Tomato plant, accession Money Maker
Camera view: tilt-top (135 deg); turntable rotation: 180 degrees
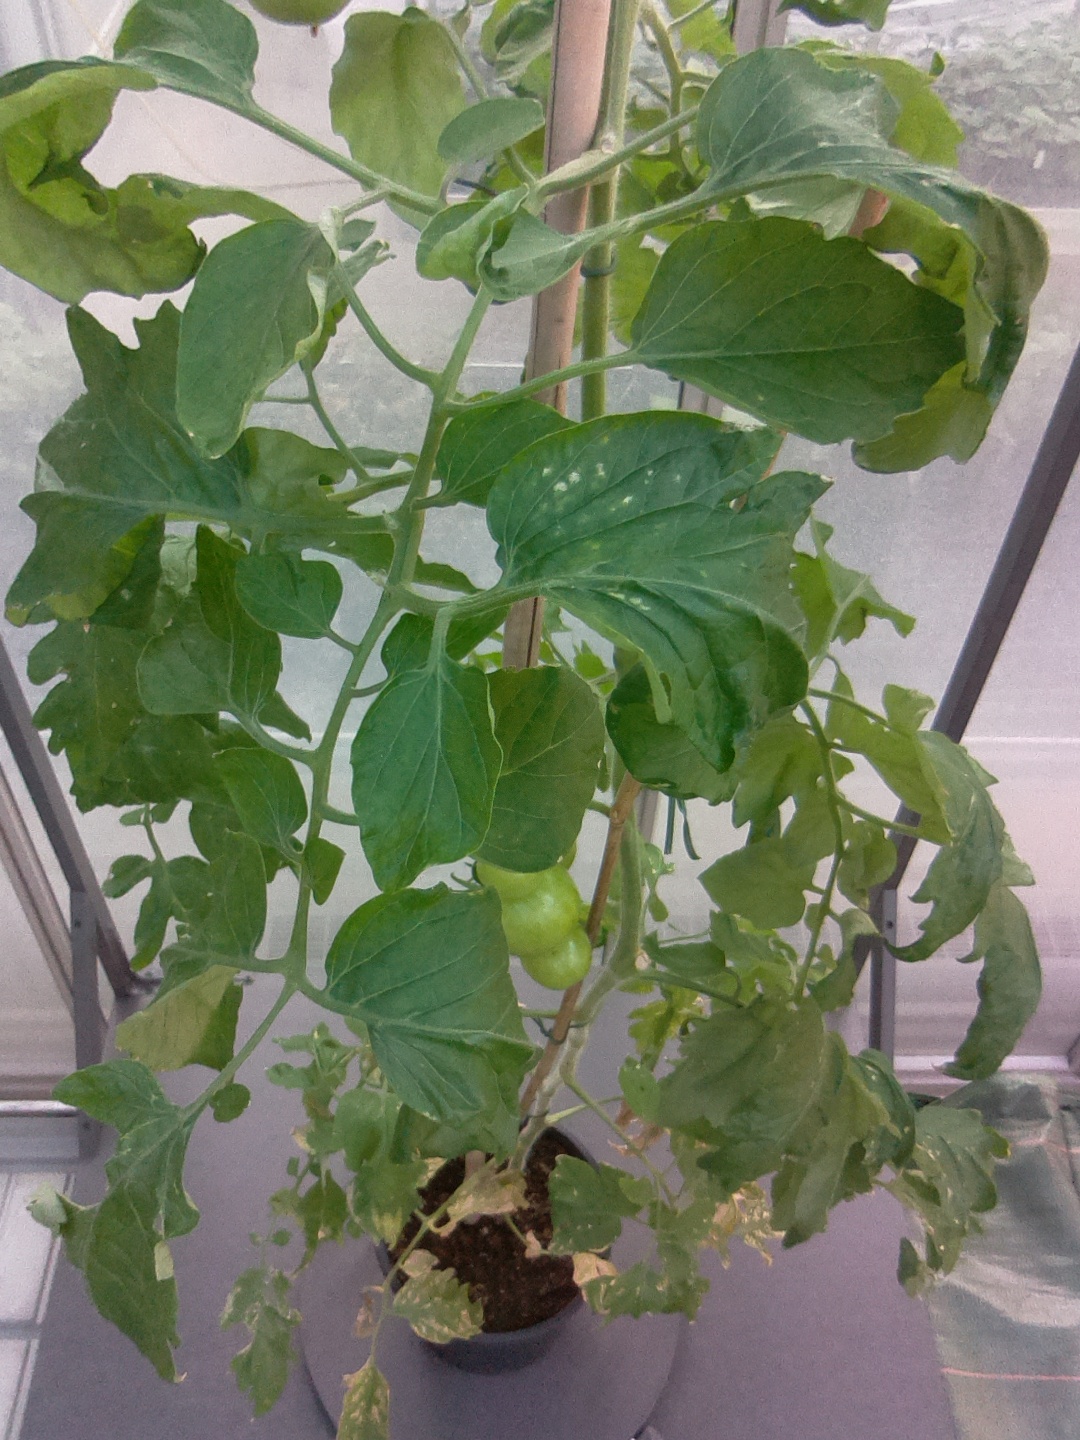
BBCH growth stage 75: 50%-60% of final fruit size